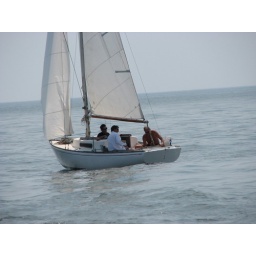
Vacation 2009Small sail boat in Indian River Bay